Teaware

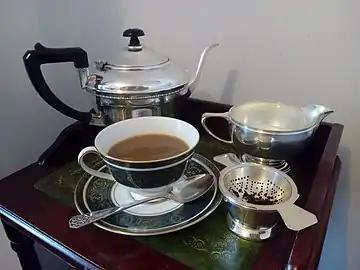
English teaware

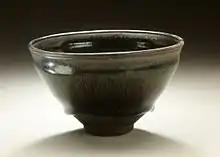
Chawan (tea bowl) with "hare's fur" pattern, Jian ware from China during the Song dynasty

Teaware is a broad international spectrum of equipment used in the brewing and consumption of tea. Many components make up that spectrum, and vary greatly based upon the type of tea being prepared, and the cultural setting in which it is being prepared. This is often referred to as the "tea ceremony," and holds much significance in many cultures, particularly in northwestern Europe and in eastern Asia. A complete, cohesive collection of tea ware makes up a tea set.